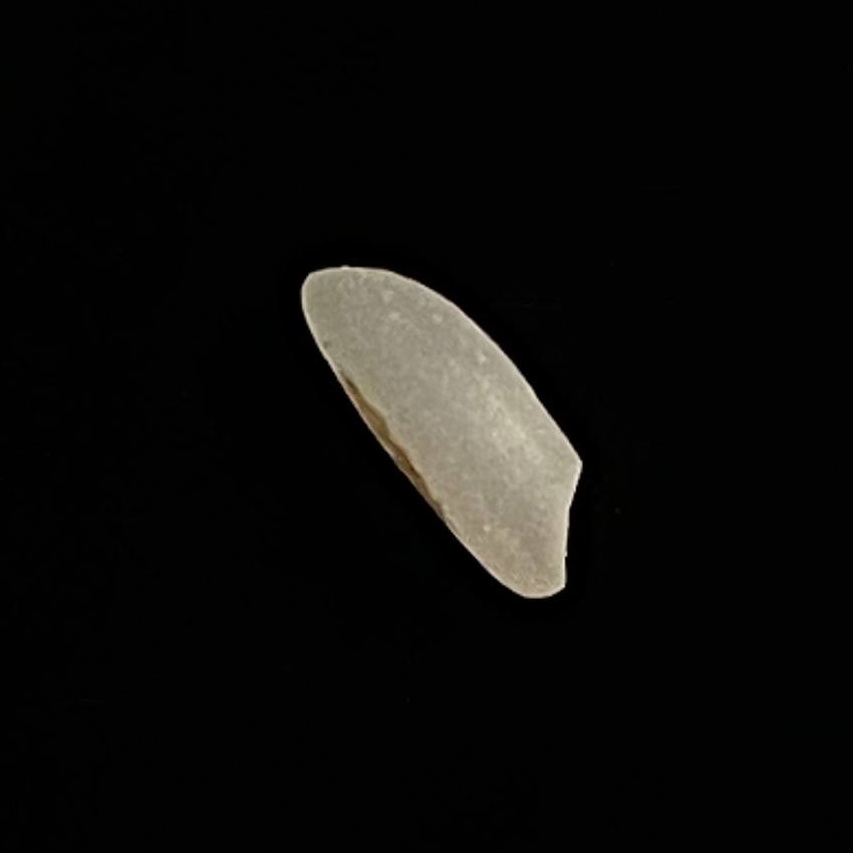
Rice variety: Katari_Polao